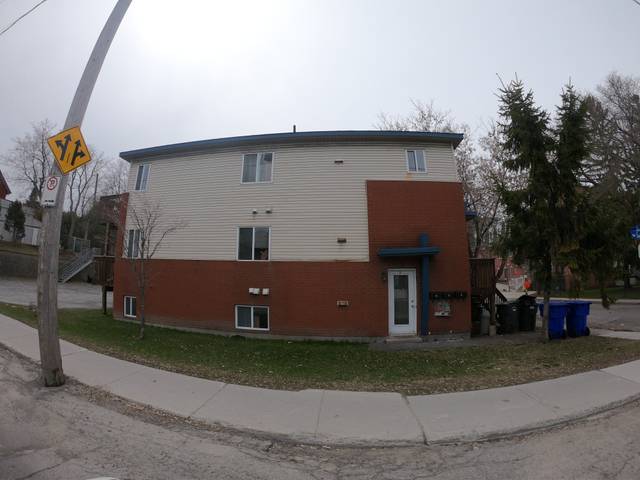
Region: Canada
Coordinates: 45.433, -75.722